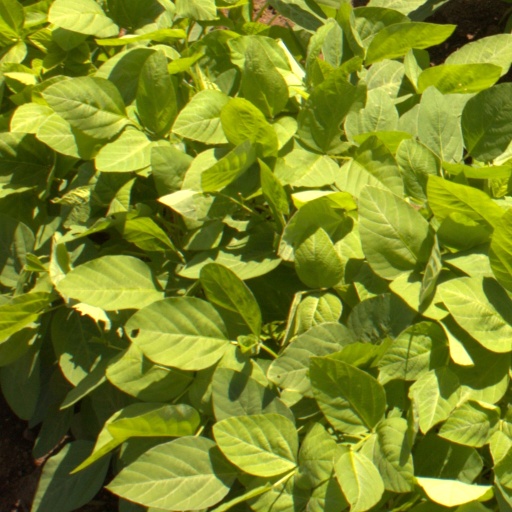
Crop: soybean